Mass Central Rail Trail

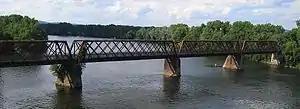

The trail is fully complete and paved through Northampton, Hadley, Amherst, and a short section in Belchertown.